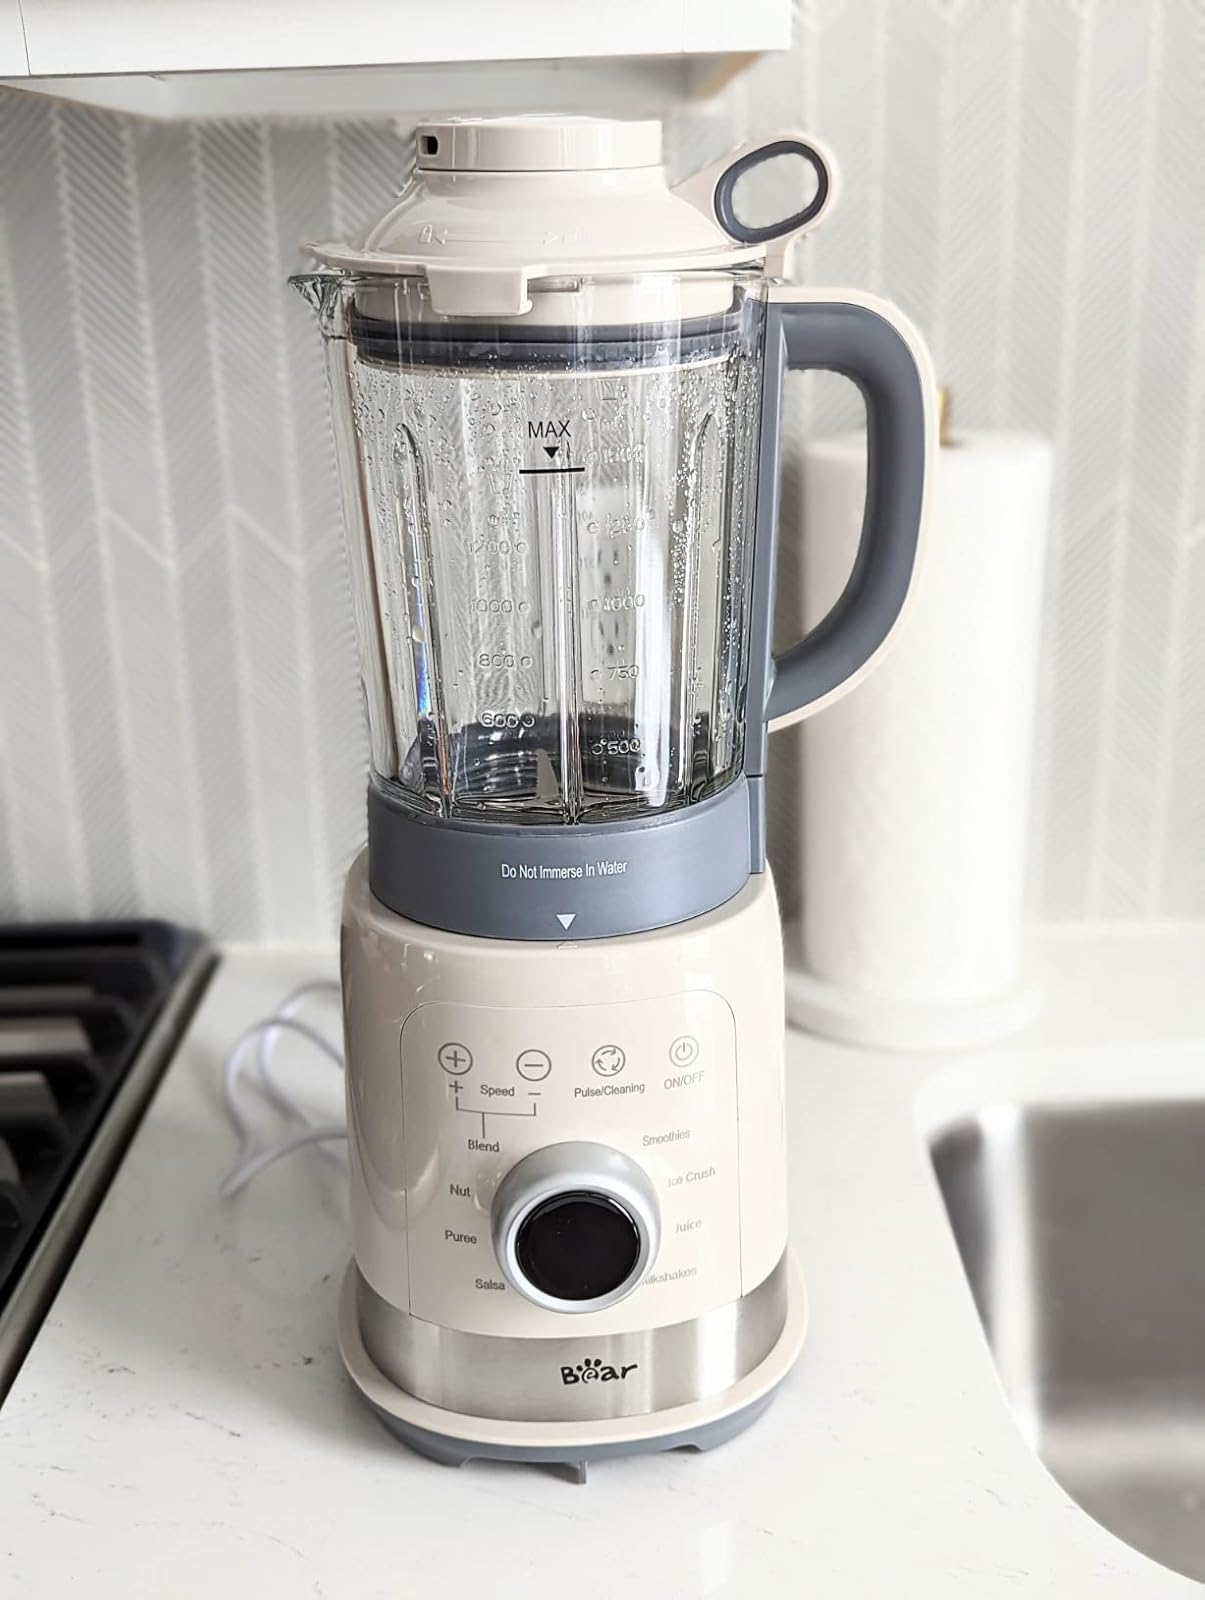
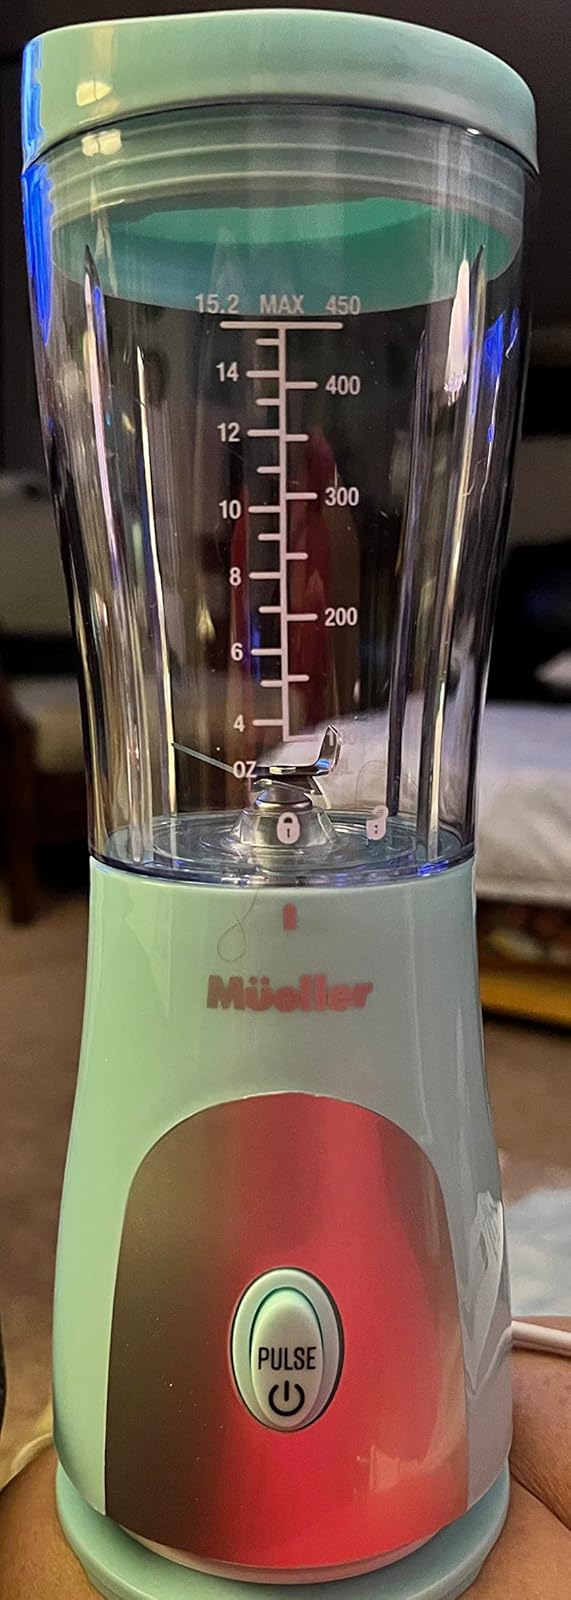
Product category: items_blender
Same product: no